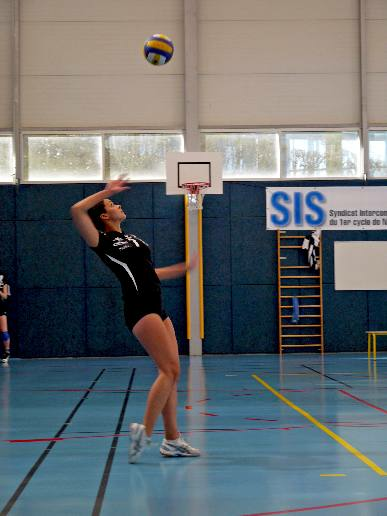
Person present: Yes